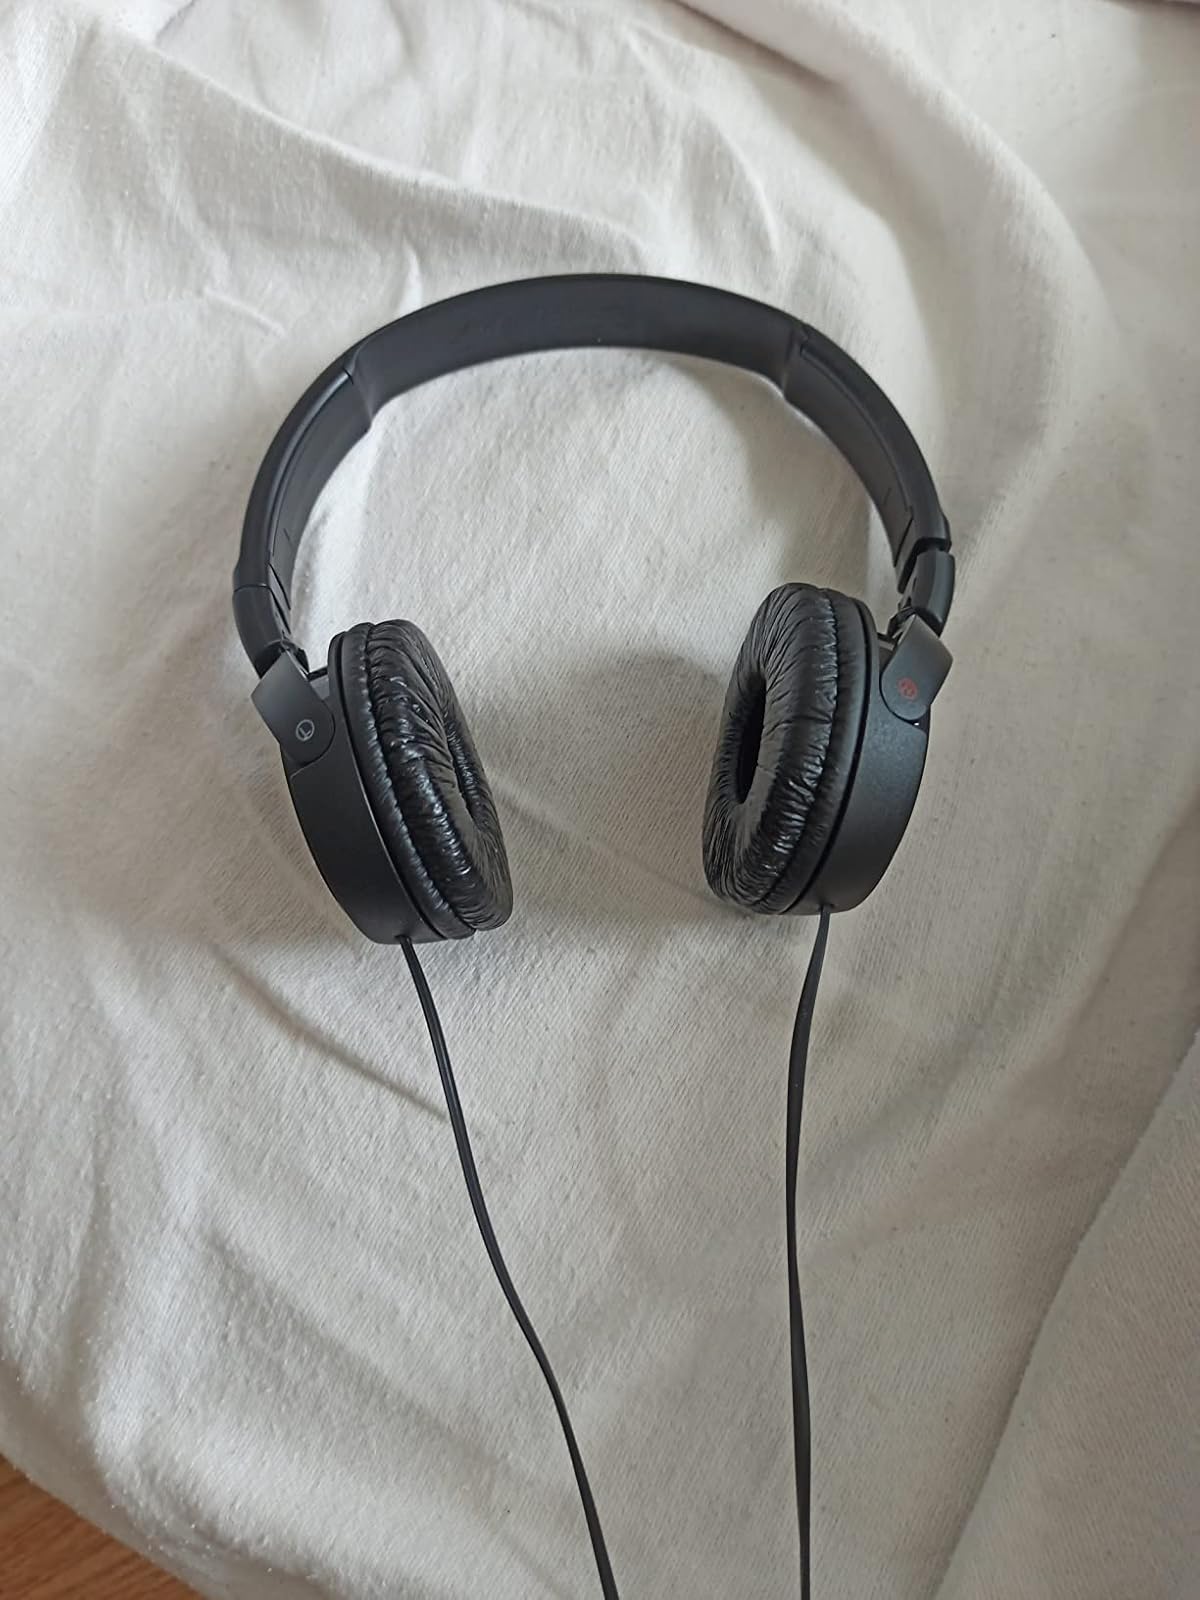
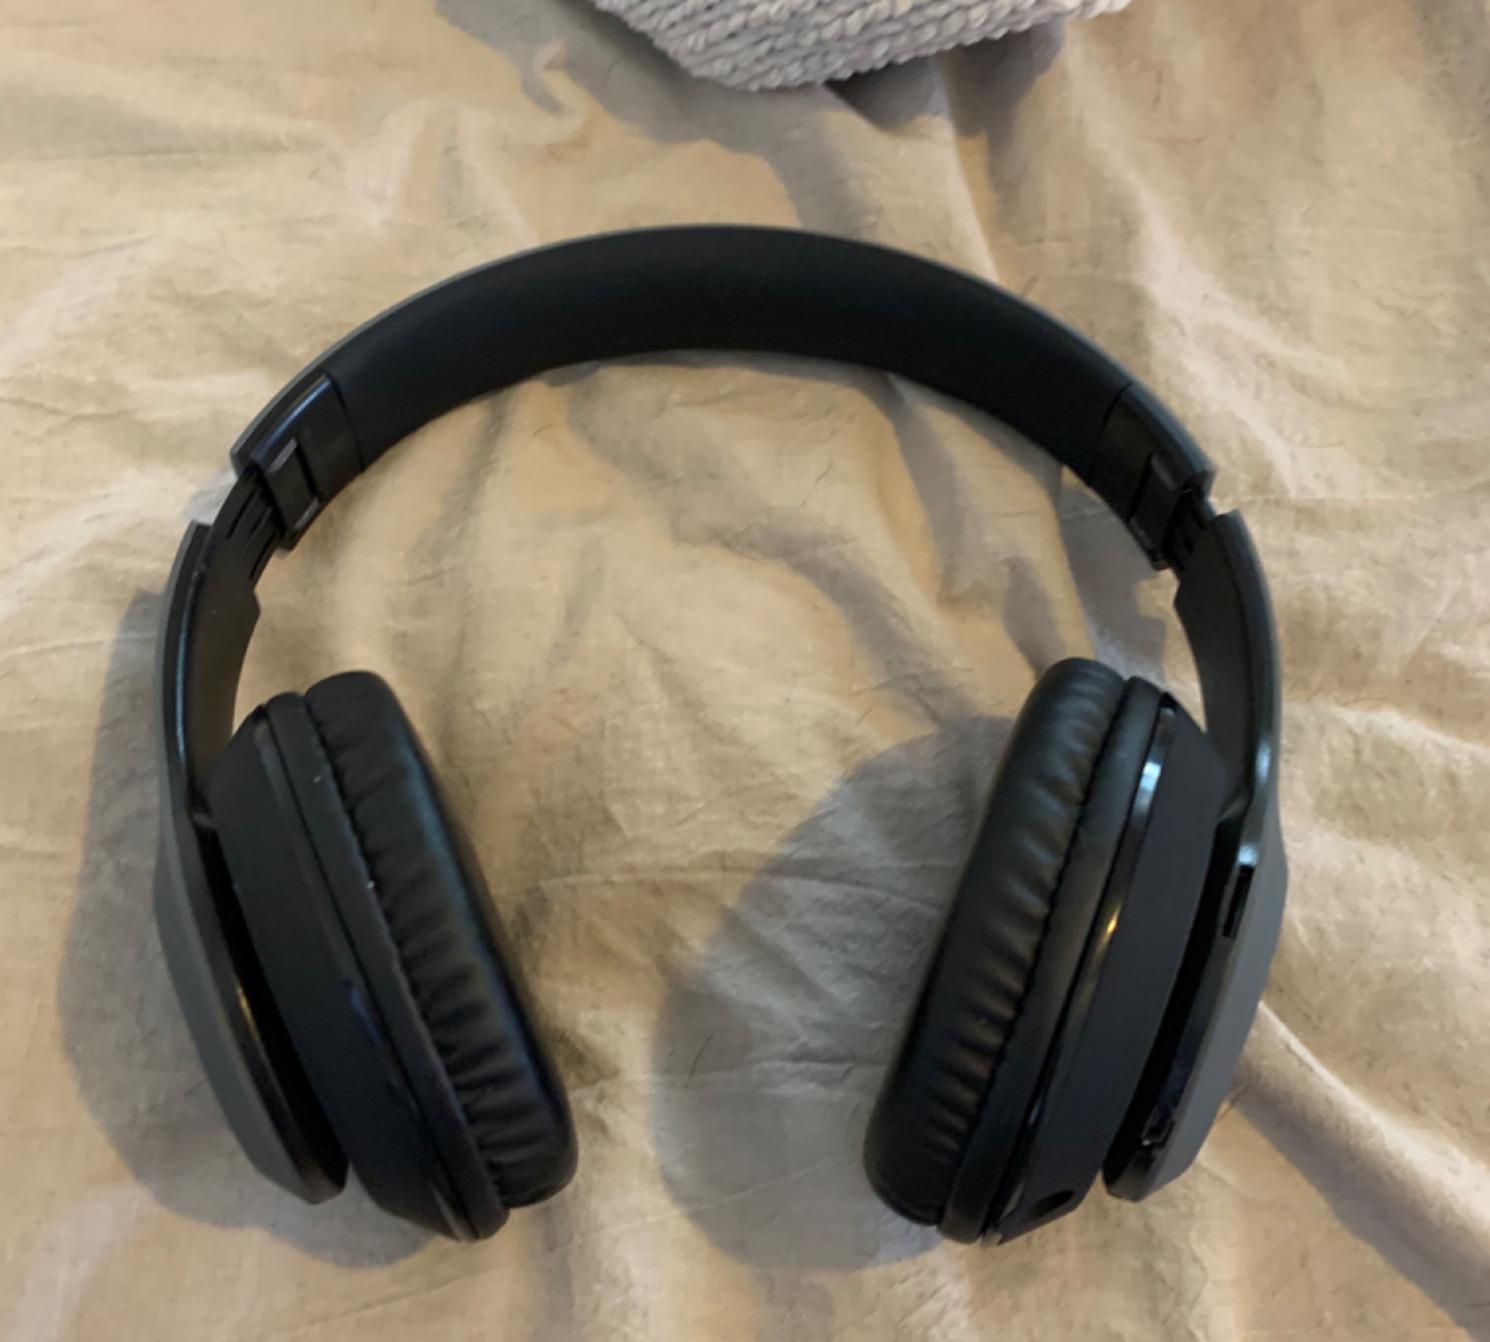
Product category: headphones
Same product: no